Connecticut River

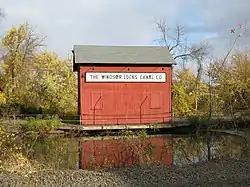
The Windsor Locks Canal Company at Enfield Falls, the Connecticut River's first major barrier to navigation

Hartford kept a fort at the mouth of the Connecticut River at Old Saybrook for protection against the Pequots, Wampanoags, Mohegans, and the New Netherland Colony. After Springfield broke ties with the Colony, the remaining Connecticut settlements demanded that Springfield's ships pay tolls when passing the mouth of the river. The ships refused to pay this tax without representation at Connecticut's fort, but Hartford refused to grant it. In response, the Massachusetts Bay Colony solidified its friendship with Springfield by levying a toll on Connecticut Colony ships entering Boston Harbor. Connecticut was largely dependent on sea trade with Boston and therefore permanently dropped its tax on Springfield, but Springfield allied with Boston nonetheless, drawing the first state border across the Connecticut River.